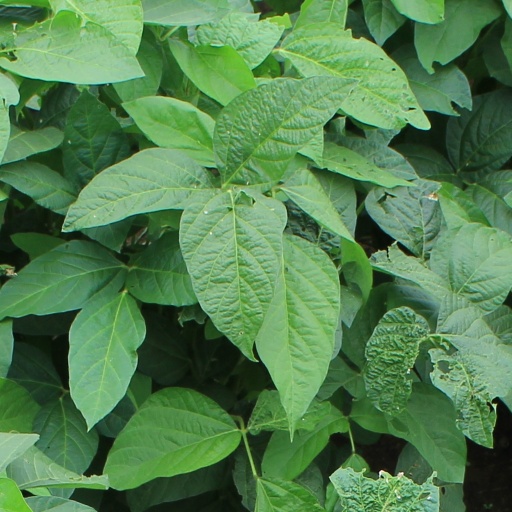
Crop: soybean